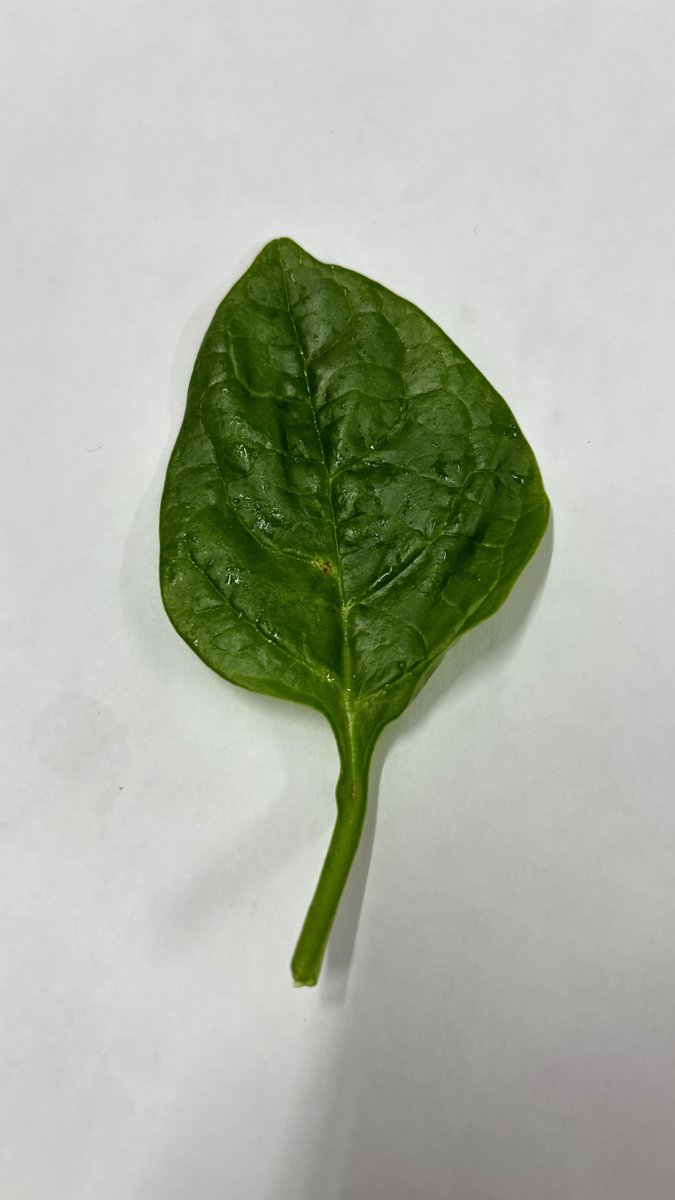
Label: Healthy-Leaf